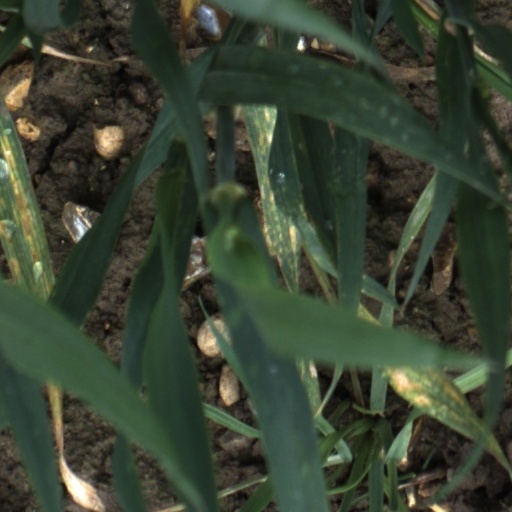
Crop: wheat